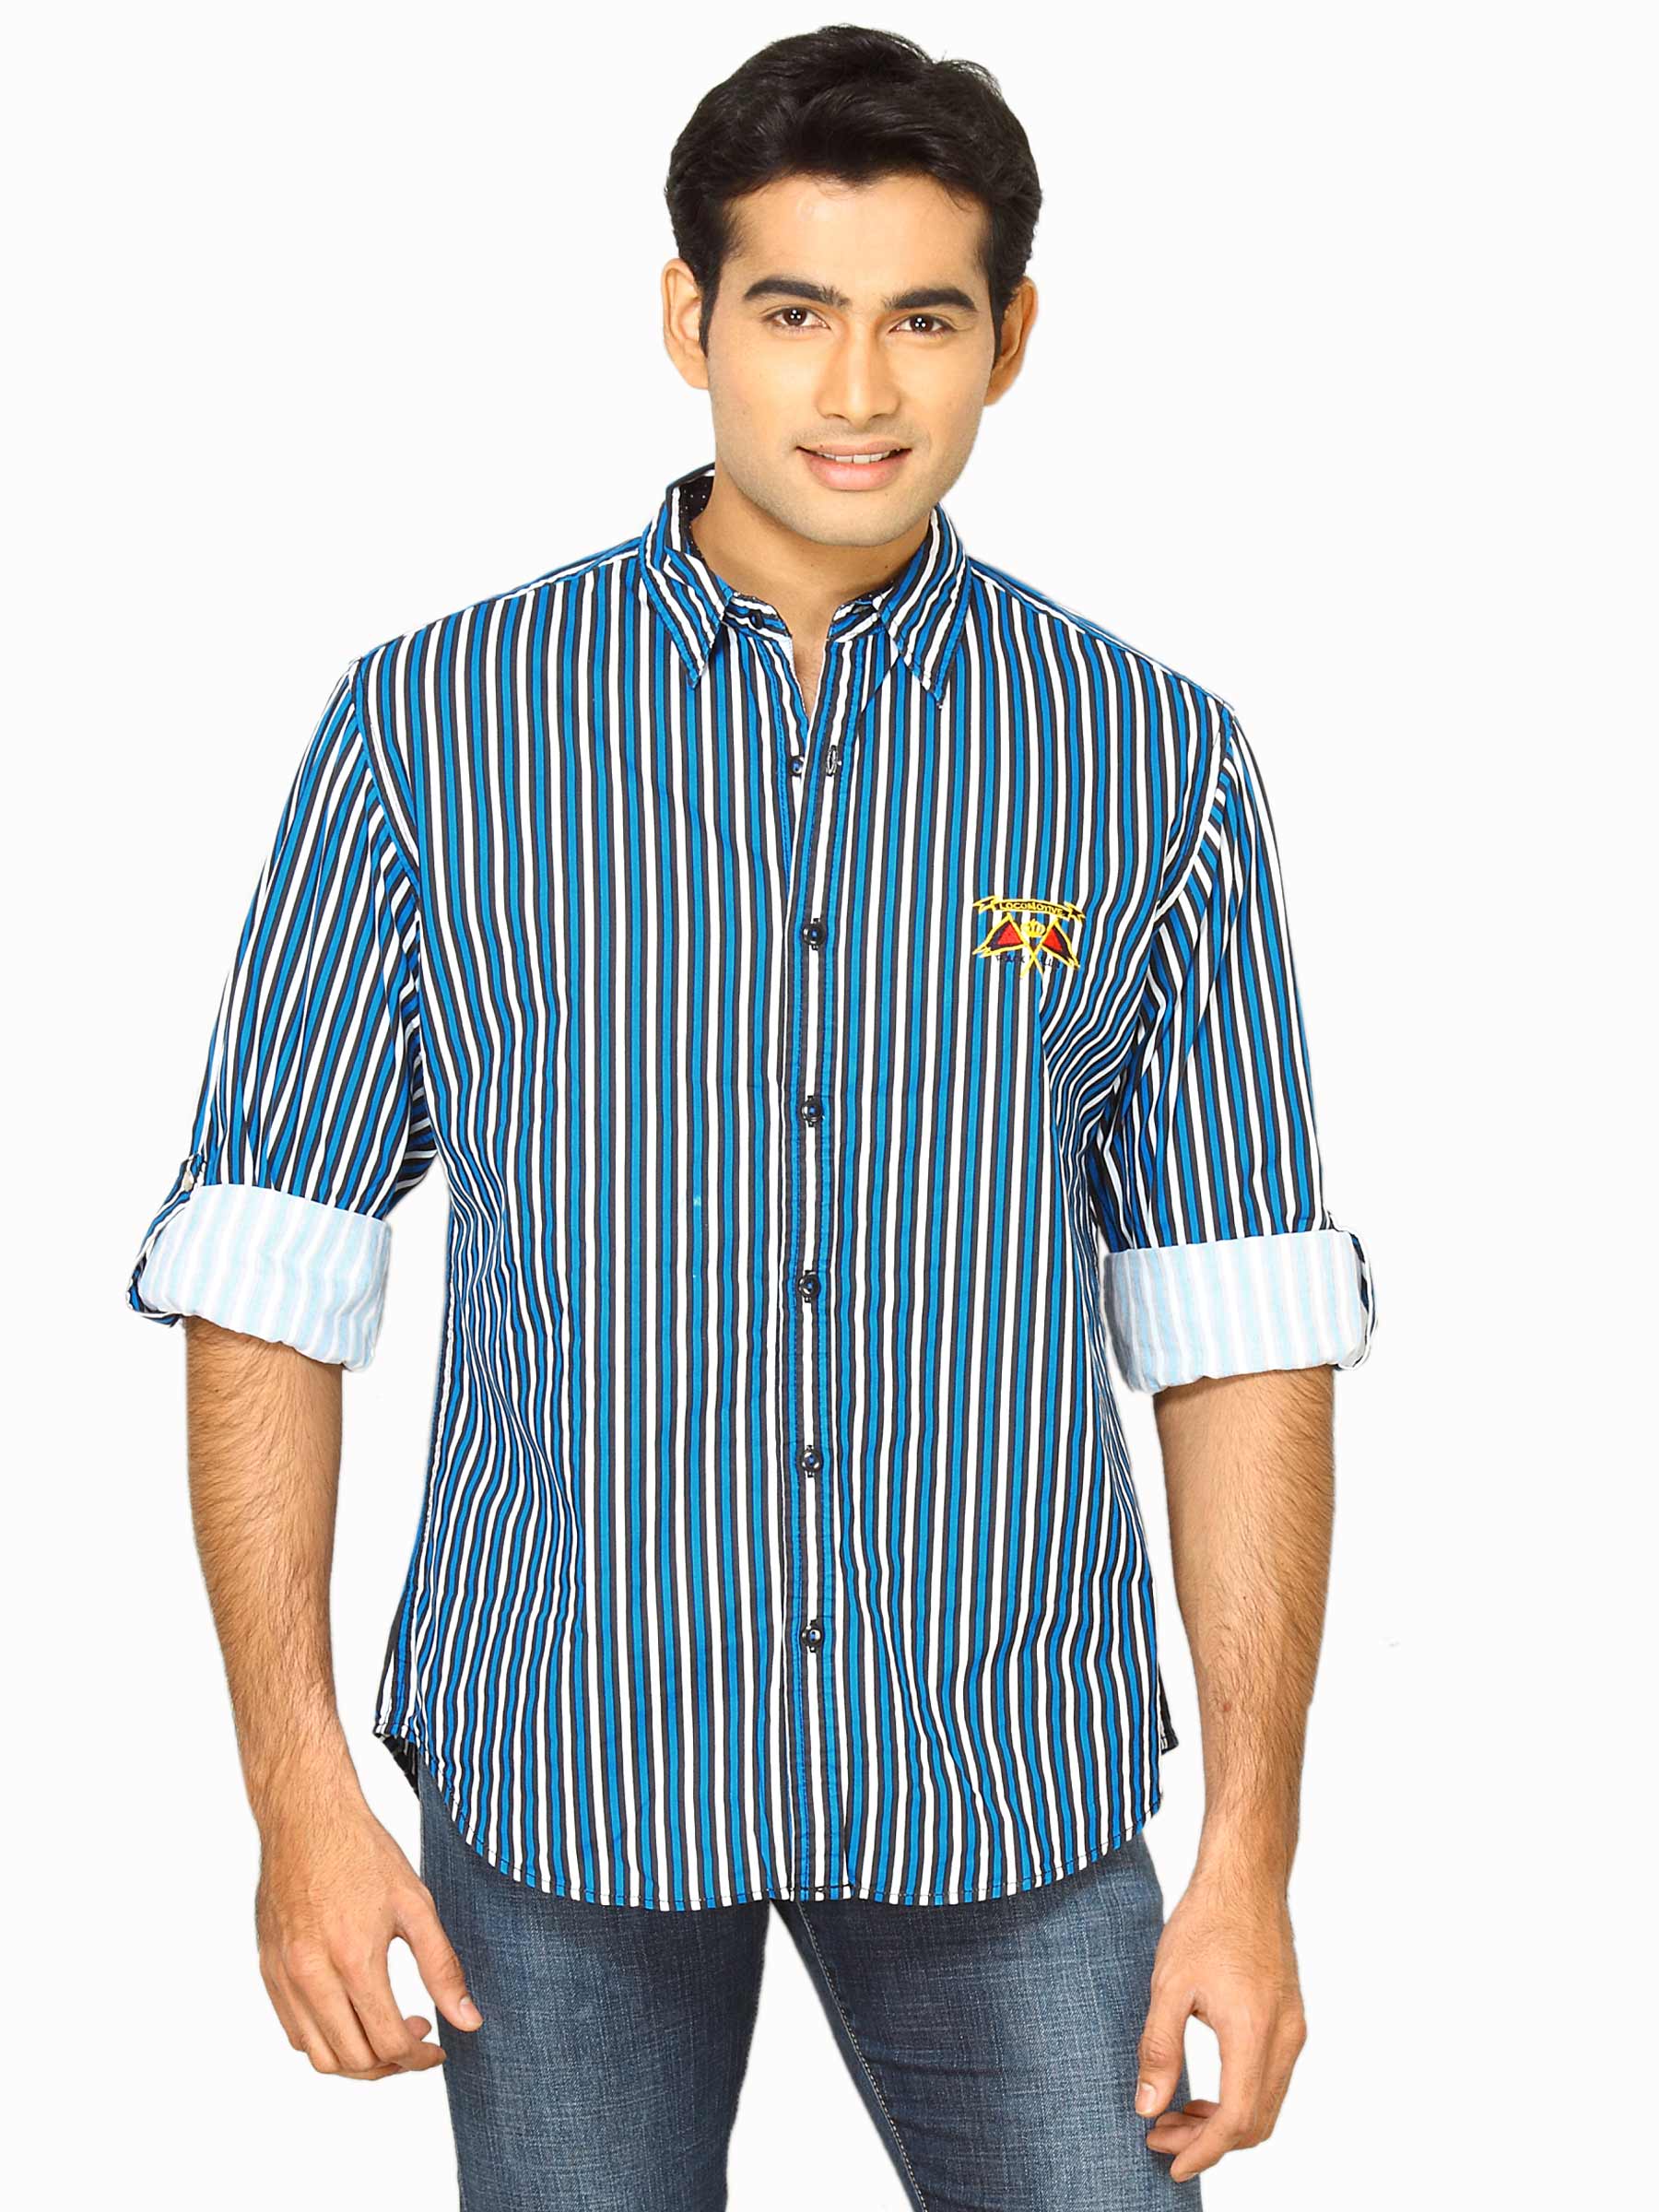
Locomotive Men Stripes Blue Shirts
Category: Apparel / Topwear / Shirts
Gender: Men
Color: Blue
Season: Fall 2011
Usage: Casual